Narendra Modi

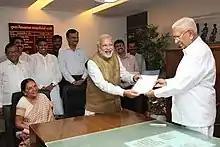
Narendra Modi hands over his resignation as Maninagar MLA to the Speaker of the Gujarat Vidhan Sabha Vajubhai Vala. Chief Minister of Gujarat Anandiben Patel also seen in image.

Modi rose within the party and was named a member of its National Election Committee in 1990, helping organise Advani's Ram Rath Yatra in 1990 and Murli Manohar Joshi's 1991–1992 "Ekta Yatra" (Journey for Unity). Modi took a brief break from politics in 1992 to establish a school in Ahmedabad, and due to friction with Shankersinh Vaghela, a BJP MP from Gujarat. Modi returned to electoral politics in 1994, partly at the insistence of Advani; as party secretary, Modi's electoral strategy was considered central to the BJP victory in the 1995 state assembly election. In November of that year, Modi was appointed BJP national secretary and transferred to New Delhi, where he assumed responsibility for party activities in Haryana and Himachal Pradesh. The following year, Shankersinh Vaghela, a prominent BJP leader from Gujarat, defected to the Indian National Congress after losing his parliamentary seat in the Lok Sabha election. Modi, who was on the selection committee for the 1998 Gujarat Legislative Assembly election, favoured supporters of BJP leader Keshubhai Patel over those supporting Vaghela to end factional division in the party. His strategy was credited as central to the BJP winning an overall majority in the 1998 election, and Modi was promoted to BJP general secretary (organisation) in May of that year.